Jan Krasoń

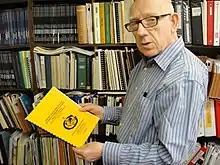
Dr. Jan Krasoń showing the Geoexplorers report - Commentary and recommendations on energy resource projects in Poland

Krasoń had over 50 years of worldwide professional experience in the exploration of, among others, economically viable base and precious metal deposits. In addition, he also had extensive professional specialization and expertise, including exploration for sediment-hosted rich in organic matter: gold, silver, and platinum group metals (PGM), as well as non-ferrous metal.